Mabel Albertson

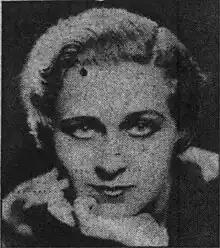
Albertson in 1933

Albertson was heard on "Dress Rehearsal", "Joe Rines' Dress Rehearsal", and the "Phil Baker Show". She was also a writer for radio programs. Albertson's Broadway credits include "The Egg" (1962) and "Xmas in Las Vegas" (1965).